Cirebon Prujakan railway station

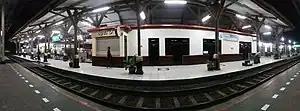

Cirebon Prujakan Station initially only consisted of a building with a canopy on the overhang of the line 1 platform (like a freight station) and had four train lines with line 3 being a straight line towards Jakarta and Semarang. This station emplacement is an open emplacement with no roof overcapping.